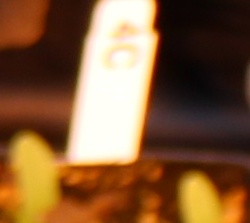
Label: Sugar beet